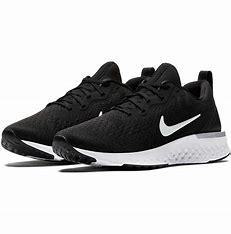
Brand: Nike
Model: Odyssey React